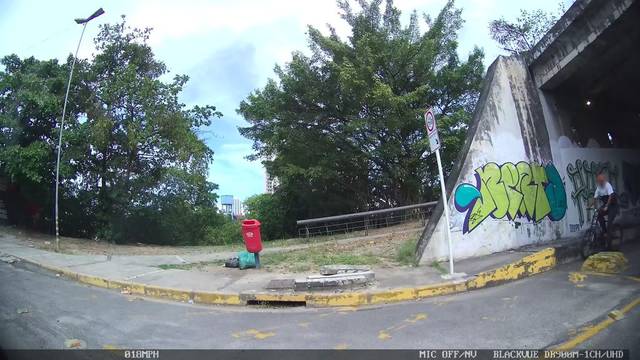
Region: Brazil
Coordinates: -8.061, -34.901